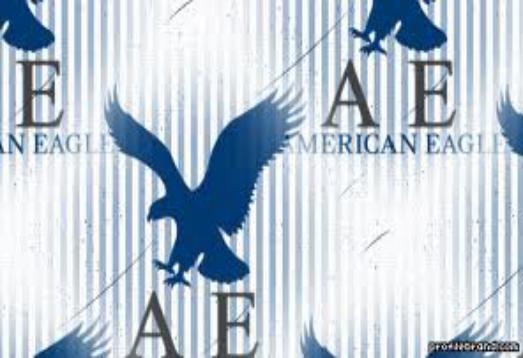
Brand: American Eagle
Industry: Clothes